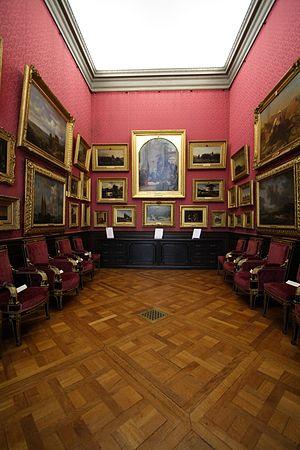
Le musée Condé est un musée français localisé dans le château de Chantilly, situé à Chantilly, dans la région des Hauts-de-France, à 40 km au nord de Paris.